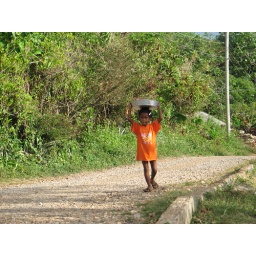
I met this little girl on my way to the beach in Jamaica